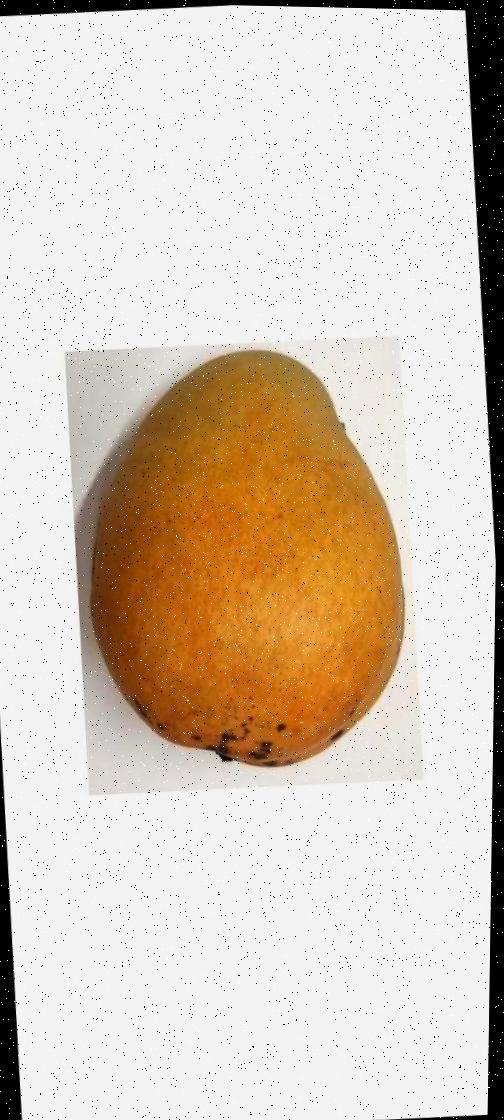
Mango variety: Bari-11